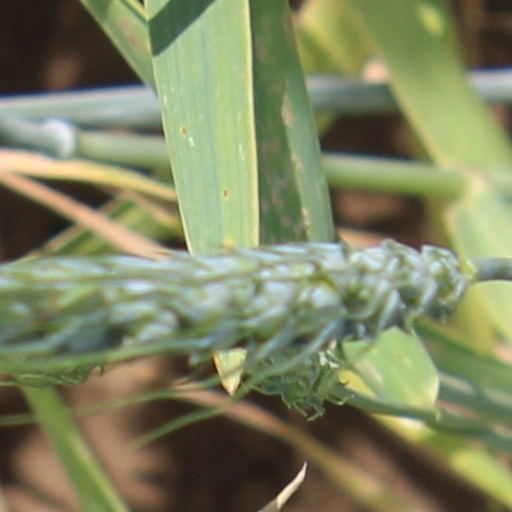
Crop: wheat